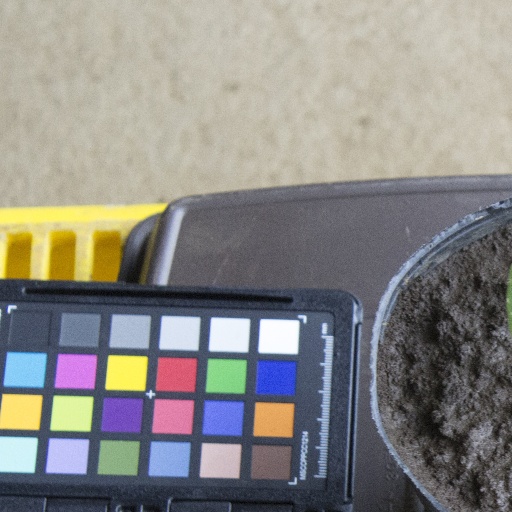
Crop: soybean